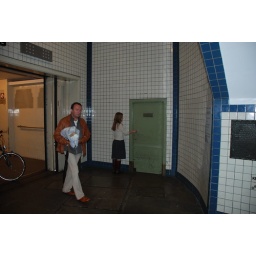
man carrying a dead dog in a bag